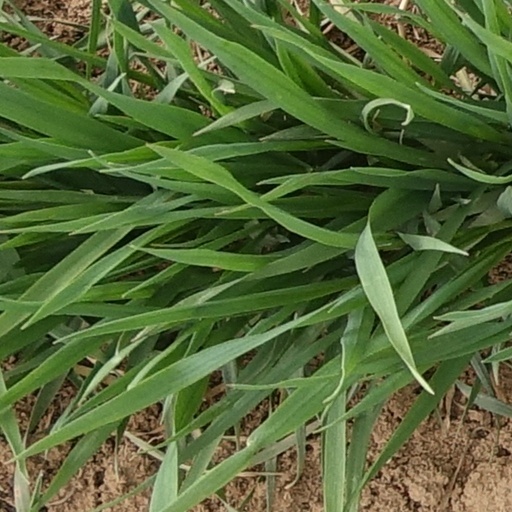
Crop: wheat